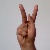
The image shows a hand gesture representing the letter 'K' in Indian Sign Language.